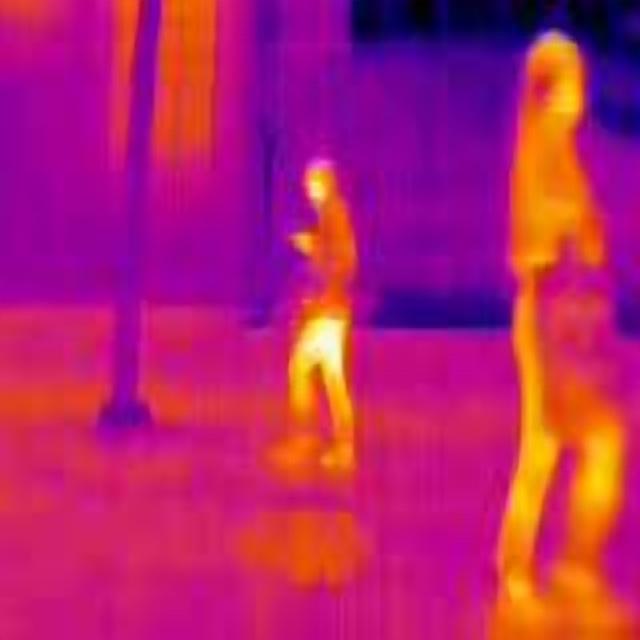
Detected objects:
label: person
label: person